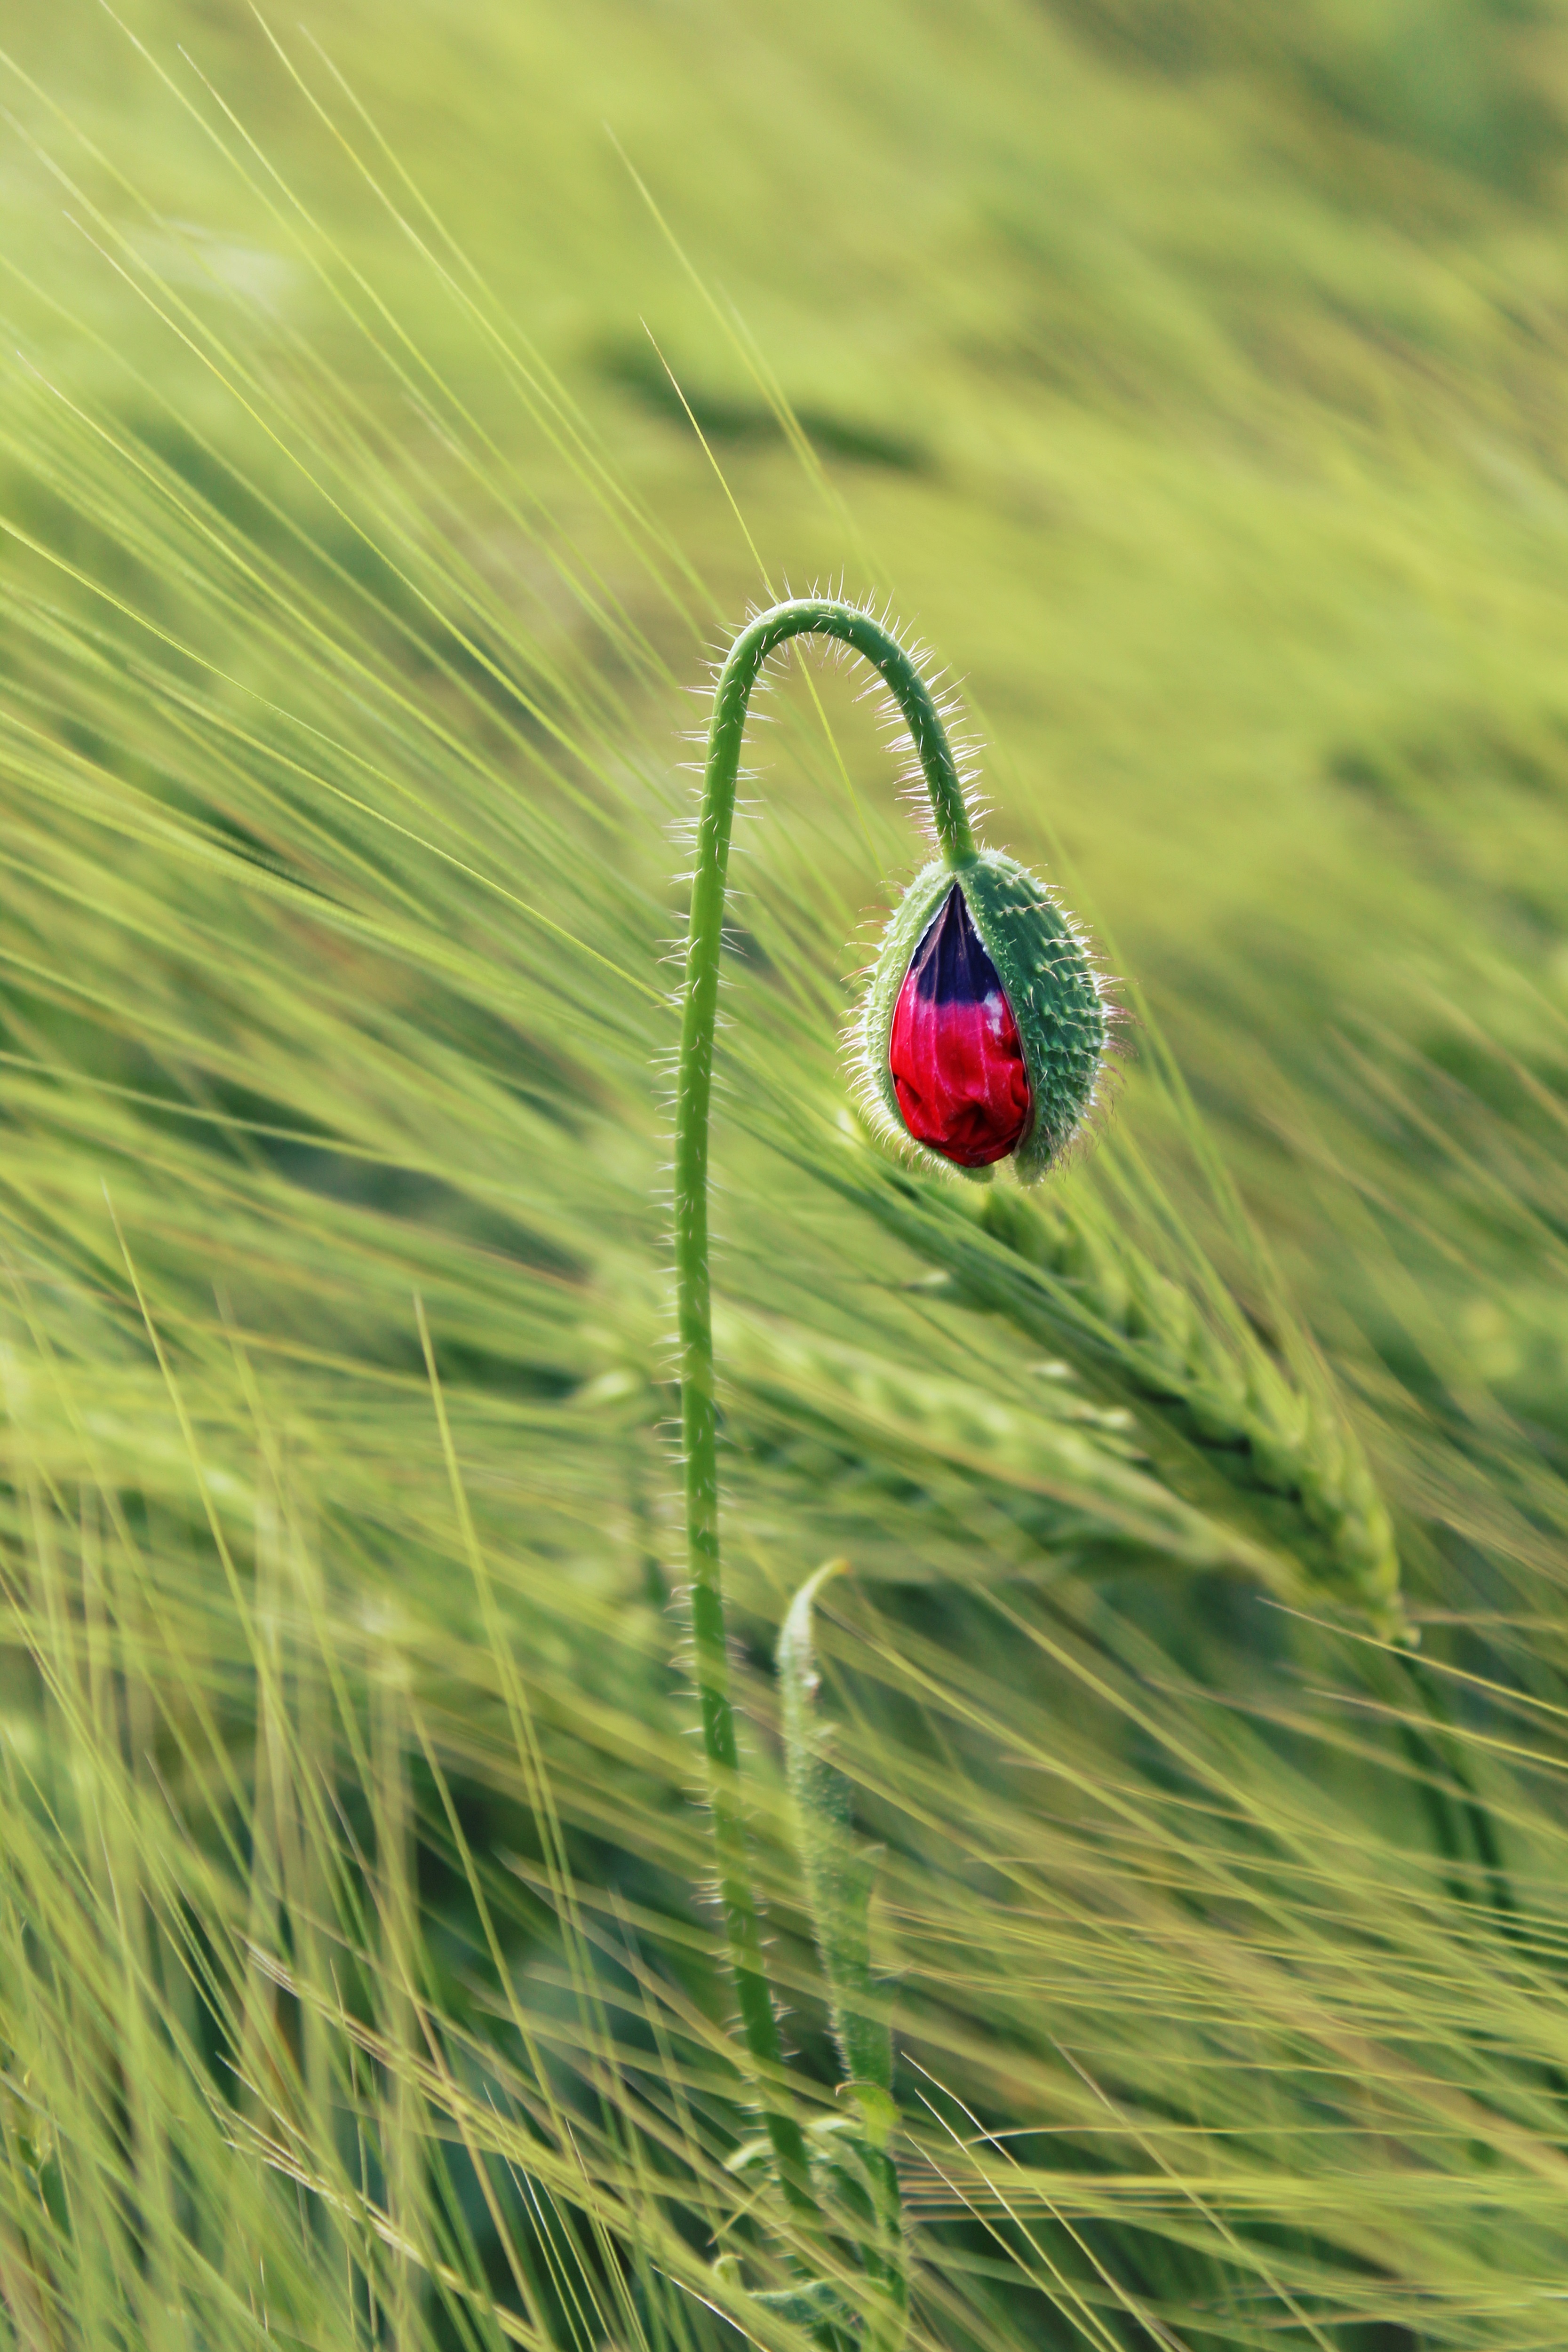
landscape, tree, nature, grass, blossom, bird, plant, field, lawn, meadow, grain, prairie, leaf, flower, bloom, summer, spring, green, red, close, flora, close up, klatschmohn, poppy flower, red poppy, grassland, cornfield, cereals, poppy, macro photography, red flowers, mohngewaechs, grass family, land plant